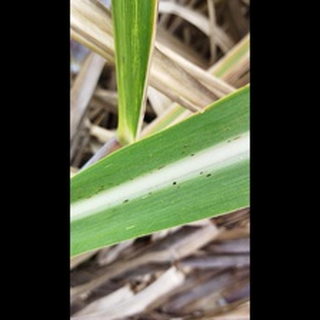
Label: sugarcane_rust